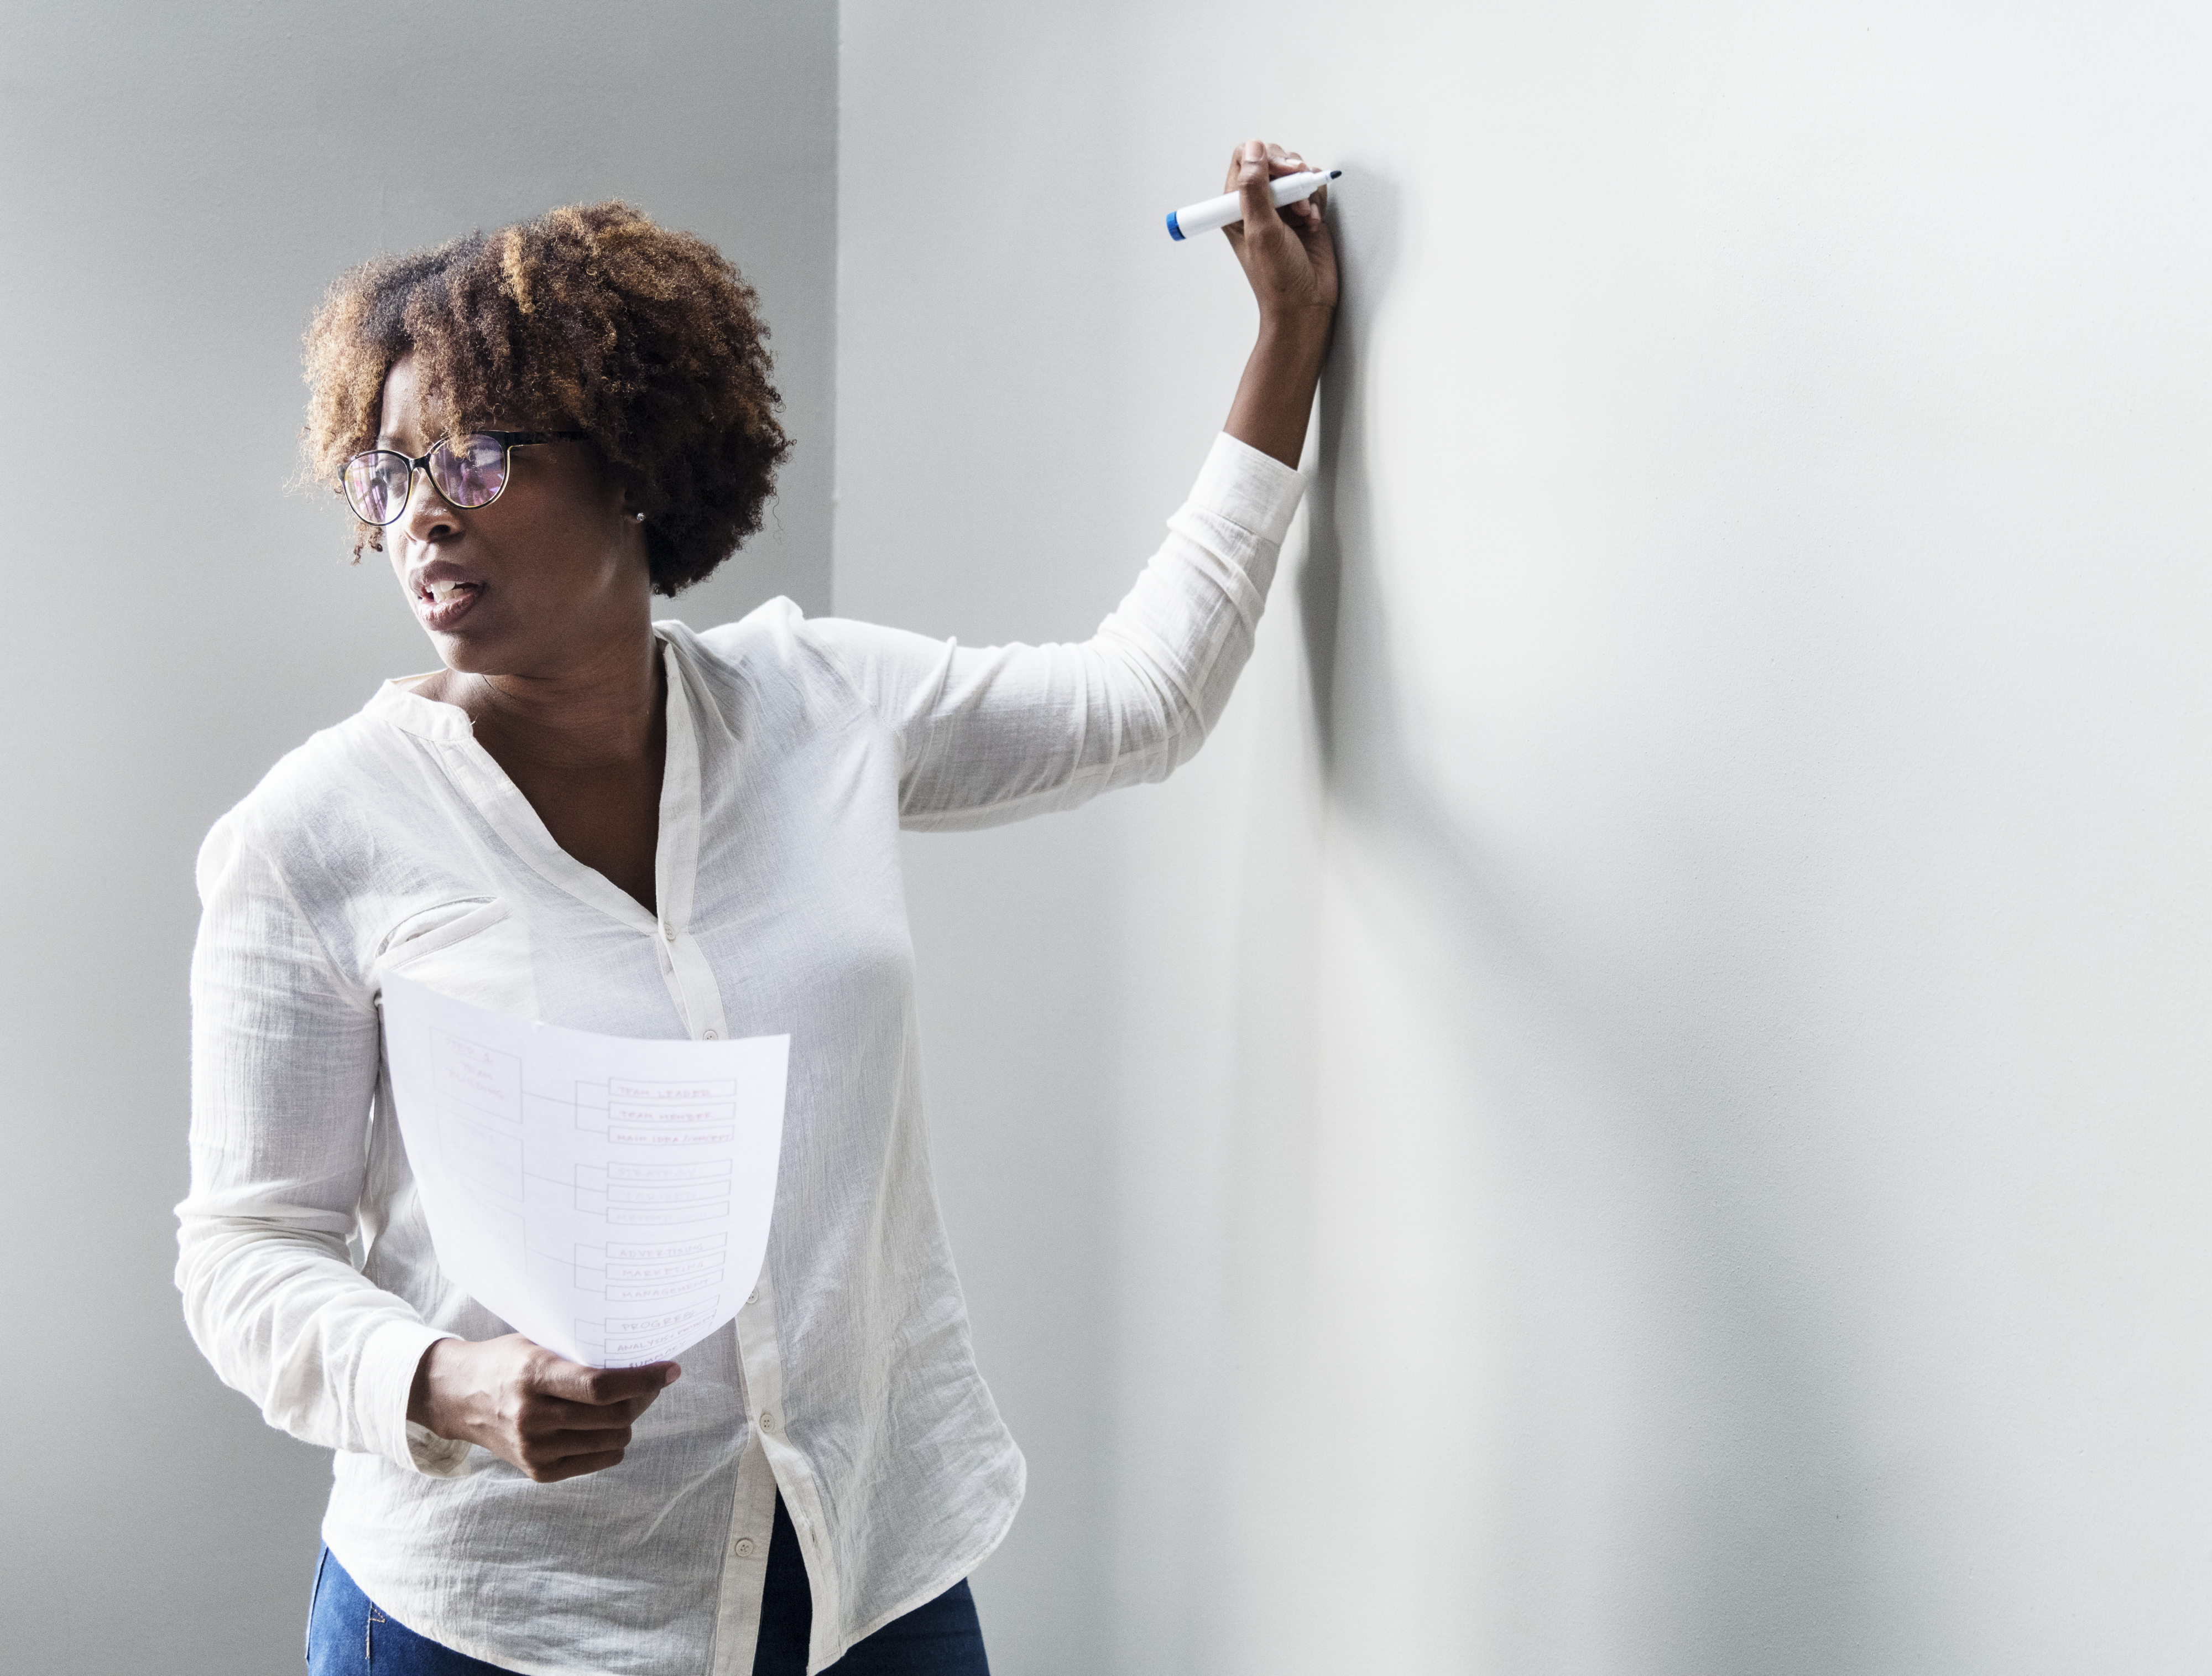
african, african american, afro, american, black, blank, board, brainstorming, business, businesswoman, conference, cooperation, copy space, design space, discussion, education, empty, executive, glasses, hand, holding, idea, lesson, marker, meeting, message, pen, person, plan, posing, presentation, shirt, sketch, solution, space, standing, startup, summarizing, teacher, teaching, team, teamwork, thinking, topic, trainer, training, wall, white wall, workshop, writing, young, shoulder, product, arm, neck, t shirt, sleeve, joint